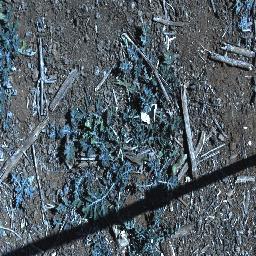
Label: parthenium